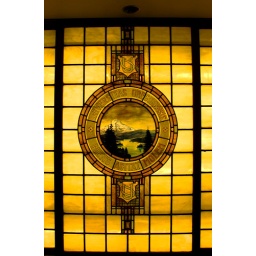
The glass window in the Johnson Hall Boardroom showing the University of Oregon Seal